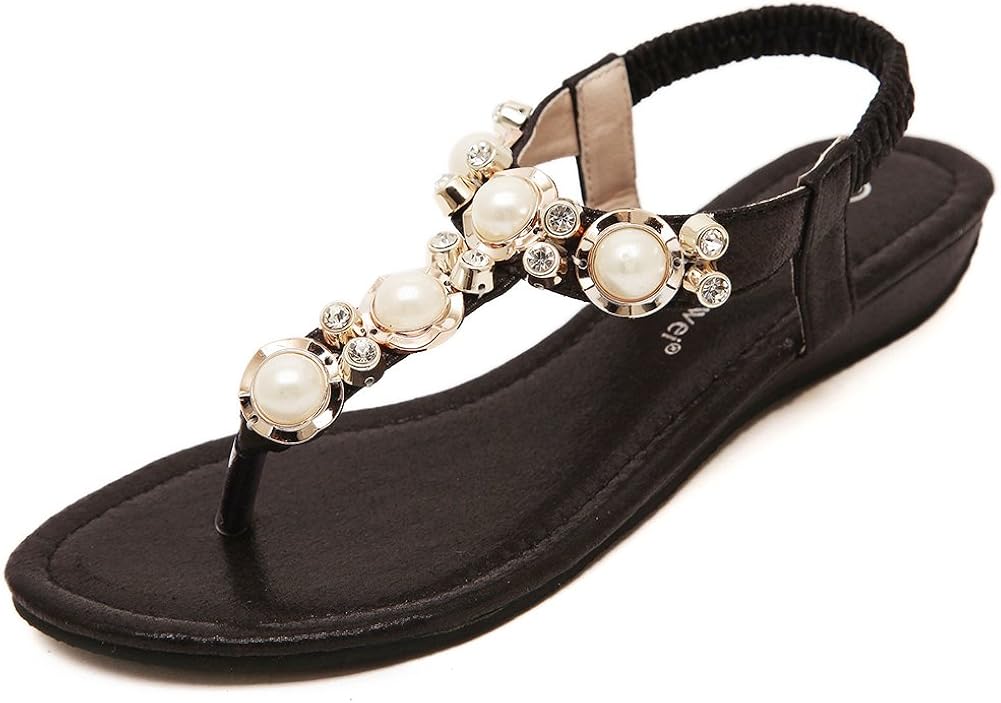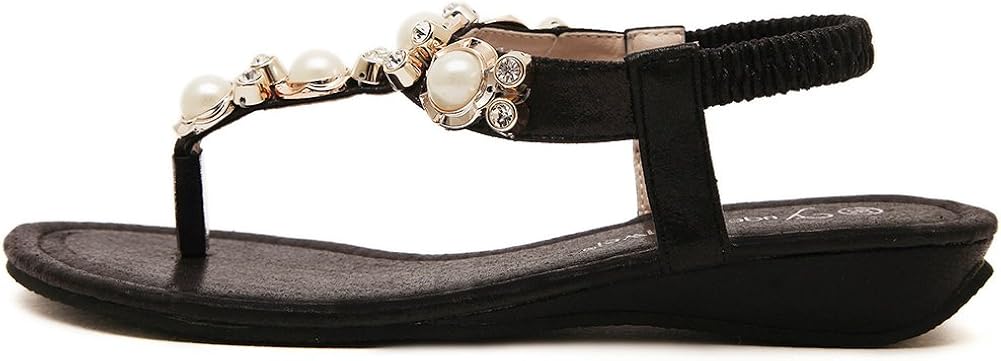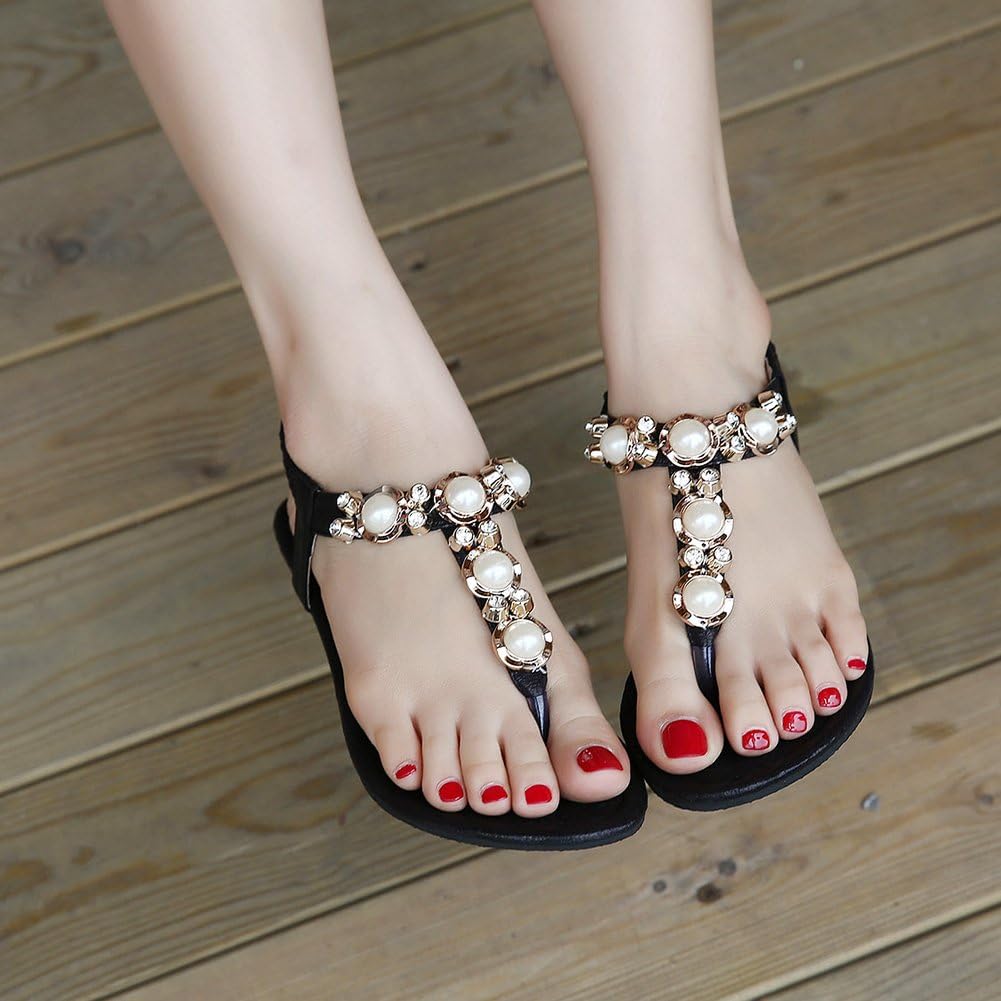
Meeshine Womens T-Strap Open Toe Sparkle Flip-Flops Summer Dress Flat Sandals Shoes
Category: AMAZON FASHION
Features: Sandal Type: Flip Flops Closure Type: Elastic band Upper Material: PU Back Counter Type: Back Strap Heel Type: Flat with Size: Here is the size between US and Asia. US 4.5=Asia 35=Heel to Toe(cm) 22.5 US 5.5=Asia 36=Heel to Toe(cm) 23 US 6=Asia 37=Heel to Toe(cm) 23.5 US 7=Asia 38=Heel to Toe(cm) 24 US 8=Asia 39=Heel to Toe(cm) 24.5 US 8.5=Asia 40=Heel to Toe(cm) 25 Please choose the size according to your foot length.if you do not know your size,please contact us for your size.Thanks. Package: One pair of shoes
Features: patent-leather | Imported | Rubber sole | Brand Name: Meeshine; Item Type: Flat sandals; Side Vamp Type: Open | Outsole Material: Rubber; Insole Material: Rubber; Closure Type: Slip-On | Heel measures approximately 1.1 inches | Season: Summer; Occasion: Casual & Beach & Clubwear | Featuring T-strap with sparkling jeweled embellishment